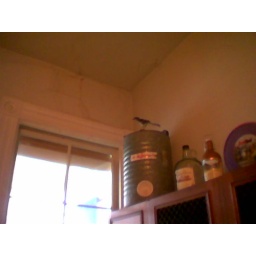
There is a bird in my kitchen